Amateur boxing

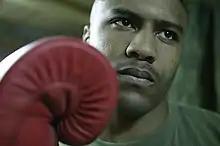
A Marine corporal active in USA Boxing (2005)

There are several different amateur sanctioning bodies in the United States, including the National AAU Boxing Committee, Golden Gloves Association of America and United States Amateur Boxing Federation (presently known as USA Boxing).